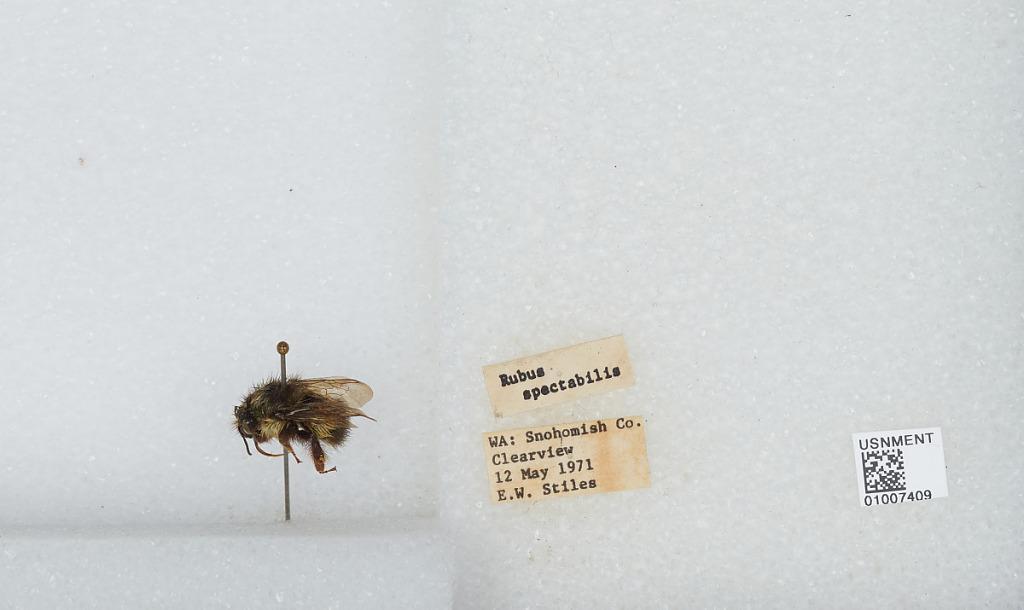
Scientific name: Bombus (Pyrobombus) flavifrons Cresson
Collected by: E. Stiles
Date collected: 1971-5-12
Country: United States
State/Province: Washington
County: Snohomish
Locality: Clearview
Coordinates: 47.8292, -122.145